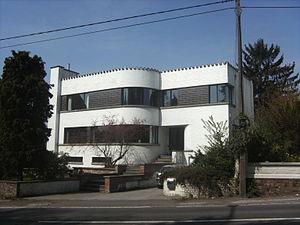
Mont-sur-Marchienne (Charleroi - Belgique) - Villa Darville, rue de Bomerée, 132 - construction vers 1935 - architecte Marcel Leborgne
Marcel Leborgne est un architecte belge né à Gilly le 15 avril 1898 et mort à Charleroi le 22 janvier 1978, membre d'une famille d'architectes, son œuvre, moderniste pour l'essentiel, même si son parcours est en marge du mouvement moderne en Belgique, est avant tout carolorégienne.
Cette page regroupe l'ensemble du patrimoine immobilier classé de la ville belge de Charleroi.
Mont-sur-Marchienne est une section de la ville belge de Charleroi située en Région wallonne dans la province de Hainaut.